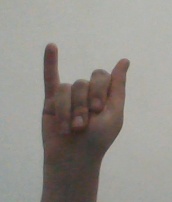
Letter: meem